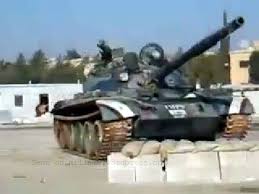
Label: T-62